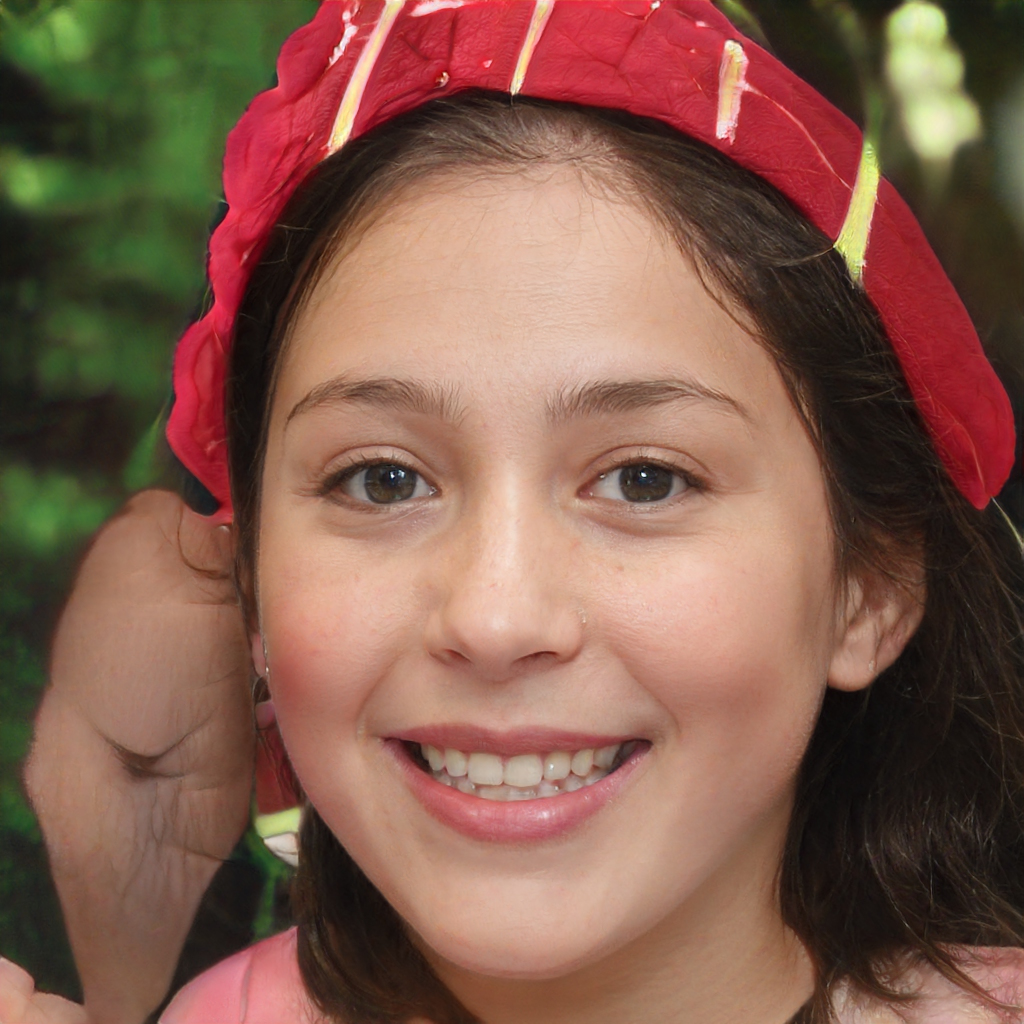
Gender: Female